A Midnight Bell

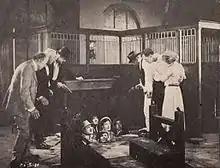
Film still originally published in the "Exhibitors Herald" in July 1921.

A Midnight Bell is a 1921 American silent comedy film. The film was directed and produced by its star, Charles Ray. His brother, Albert, is thought to have co-directed some scenes. The film is believed to be lost.